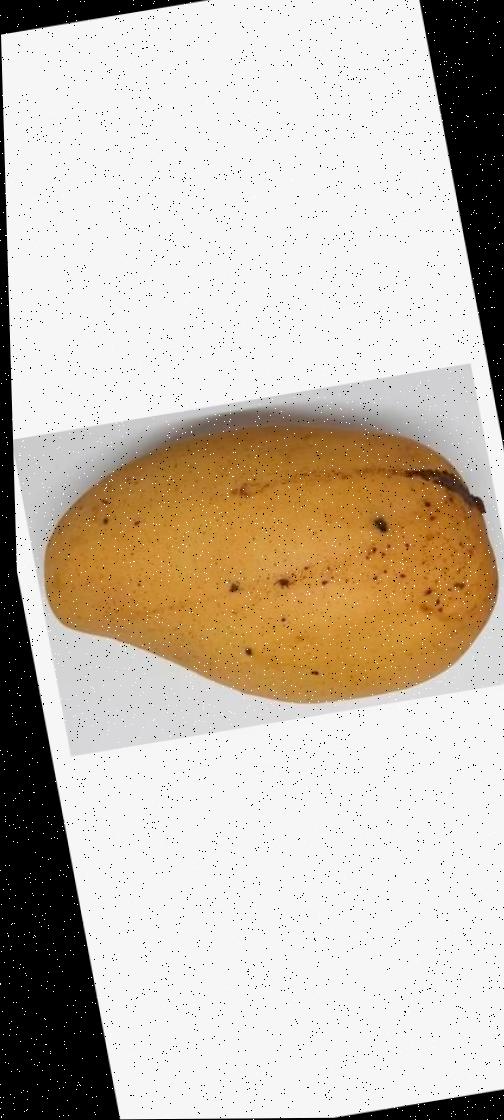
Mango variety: Katimon